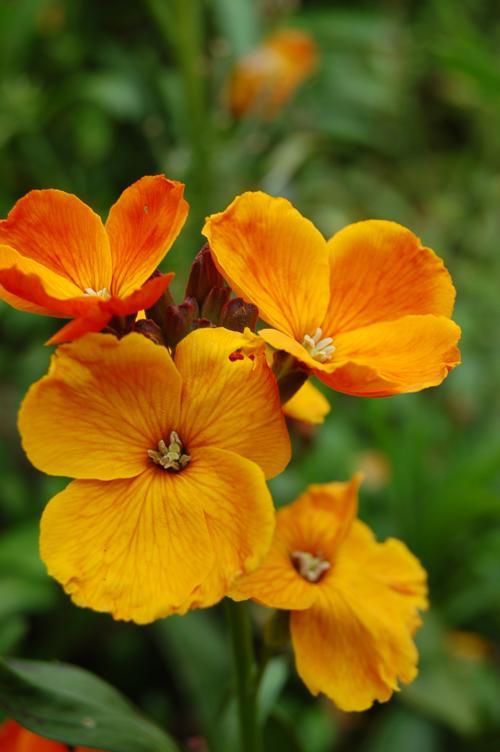
Label: wallflower